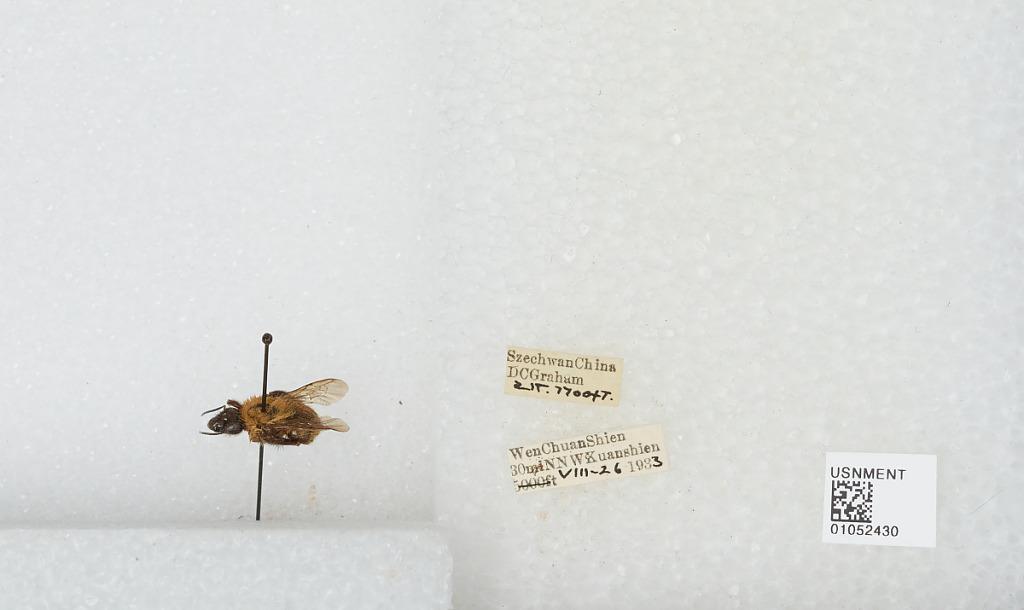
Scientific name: Bombus sp.
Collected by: D. Graham
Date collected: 1933-8-26
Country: China
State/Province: Sichuan
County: Wenchuan Xian
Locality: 30 miles NNW Kuanshien